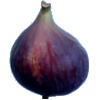
Label: fig